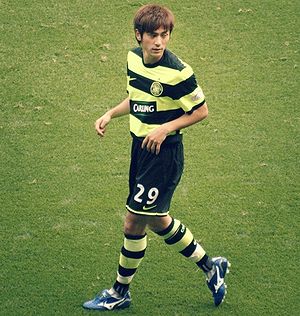
Koki Mizuno
Koki Mizuno er en japansk fodboldspiller.